Hesham Qandil

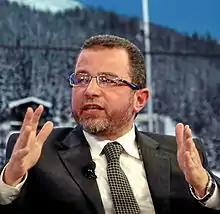
Qandil in 2013

Hesham Mohamed Qandil (also spelled: "Hisham Kandil"; ; born 17 September 1962) is an Egyptian engineer and civil servant who was prime minister of Egypt from 2012 to 2013. Qandil was appointed as prime minister by President Mohamed Morsi on 24 July 2012 and sworn in on 2 August 2012. Qandil previously served as Minister of Water Resources and Irrigation from 2011 to 2012.